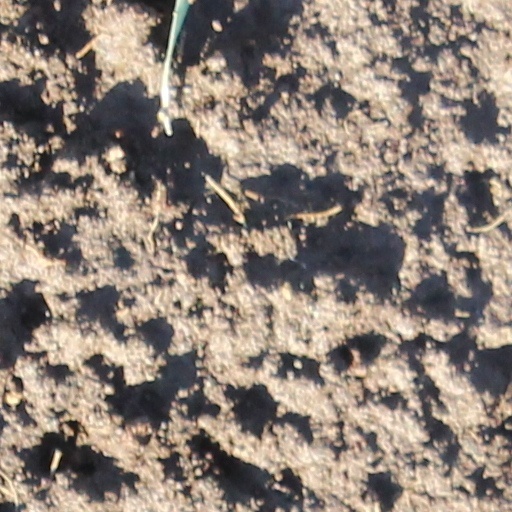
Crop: wheat